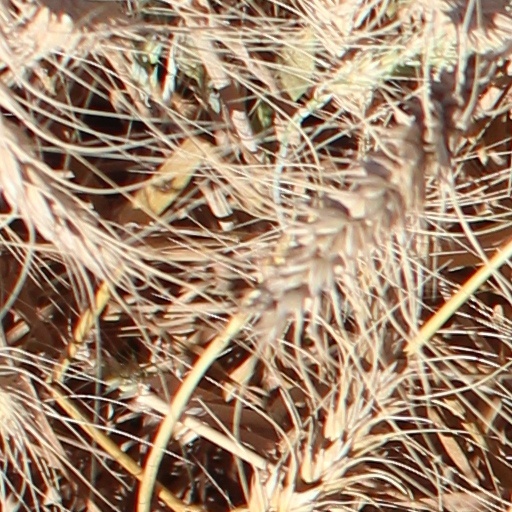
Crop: wheat